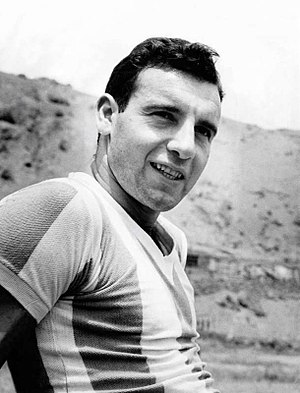
Humberto Maschio
Humberto Dionisio Maschio er en argentinsk tidligere fodboldspiller.